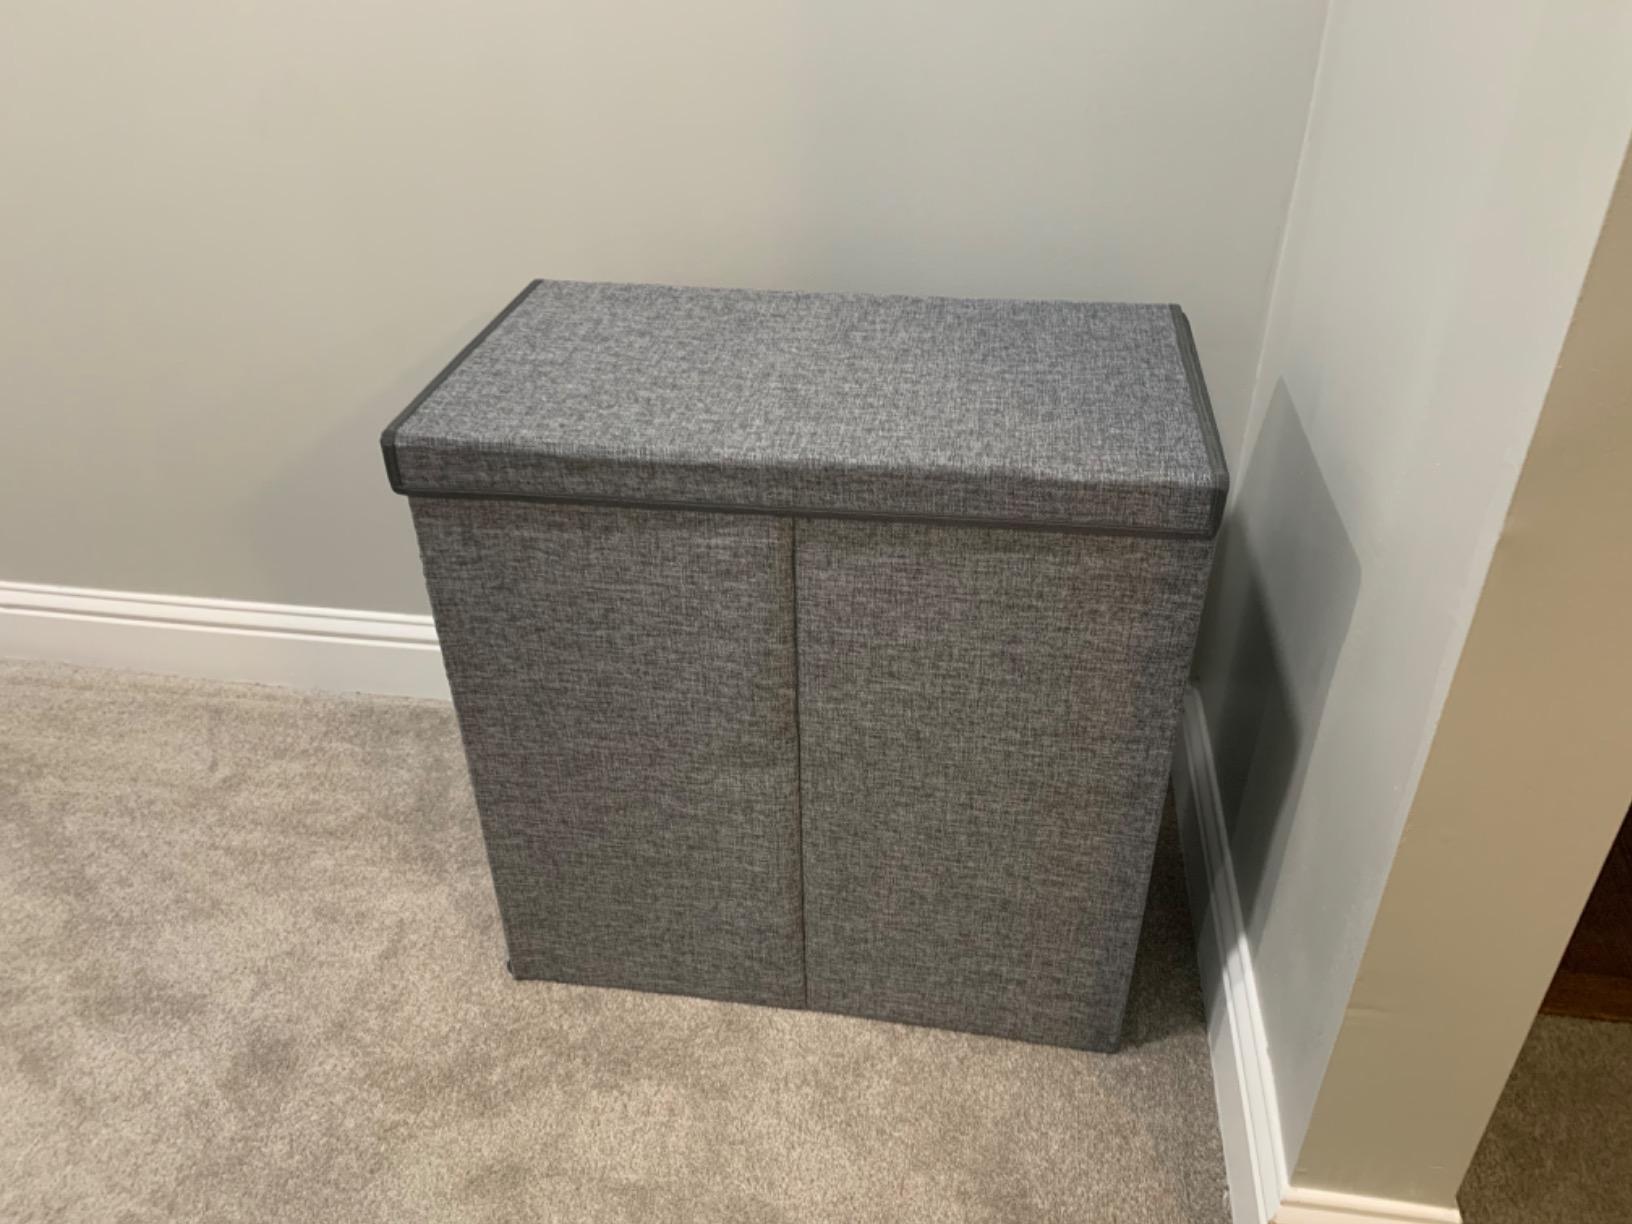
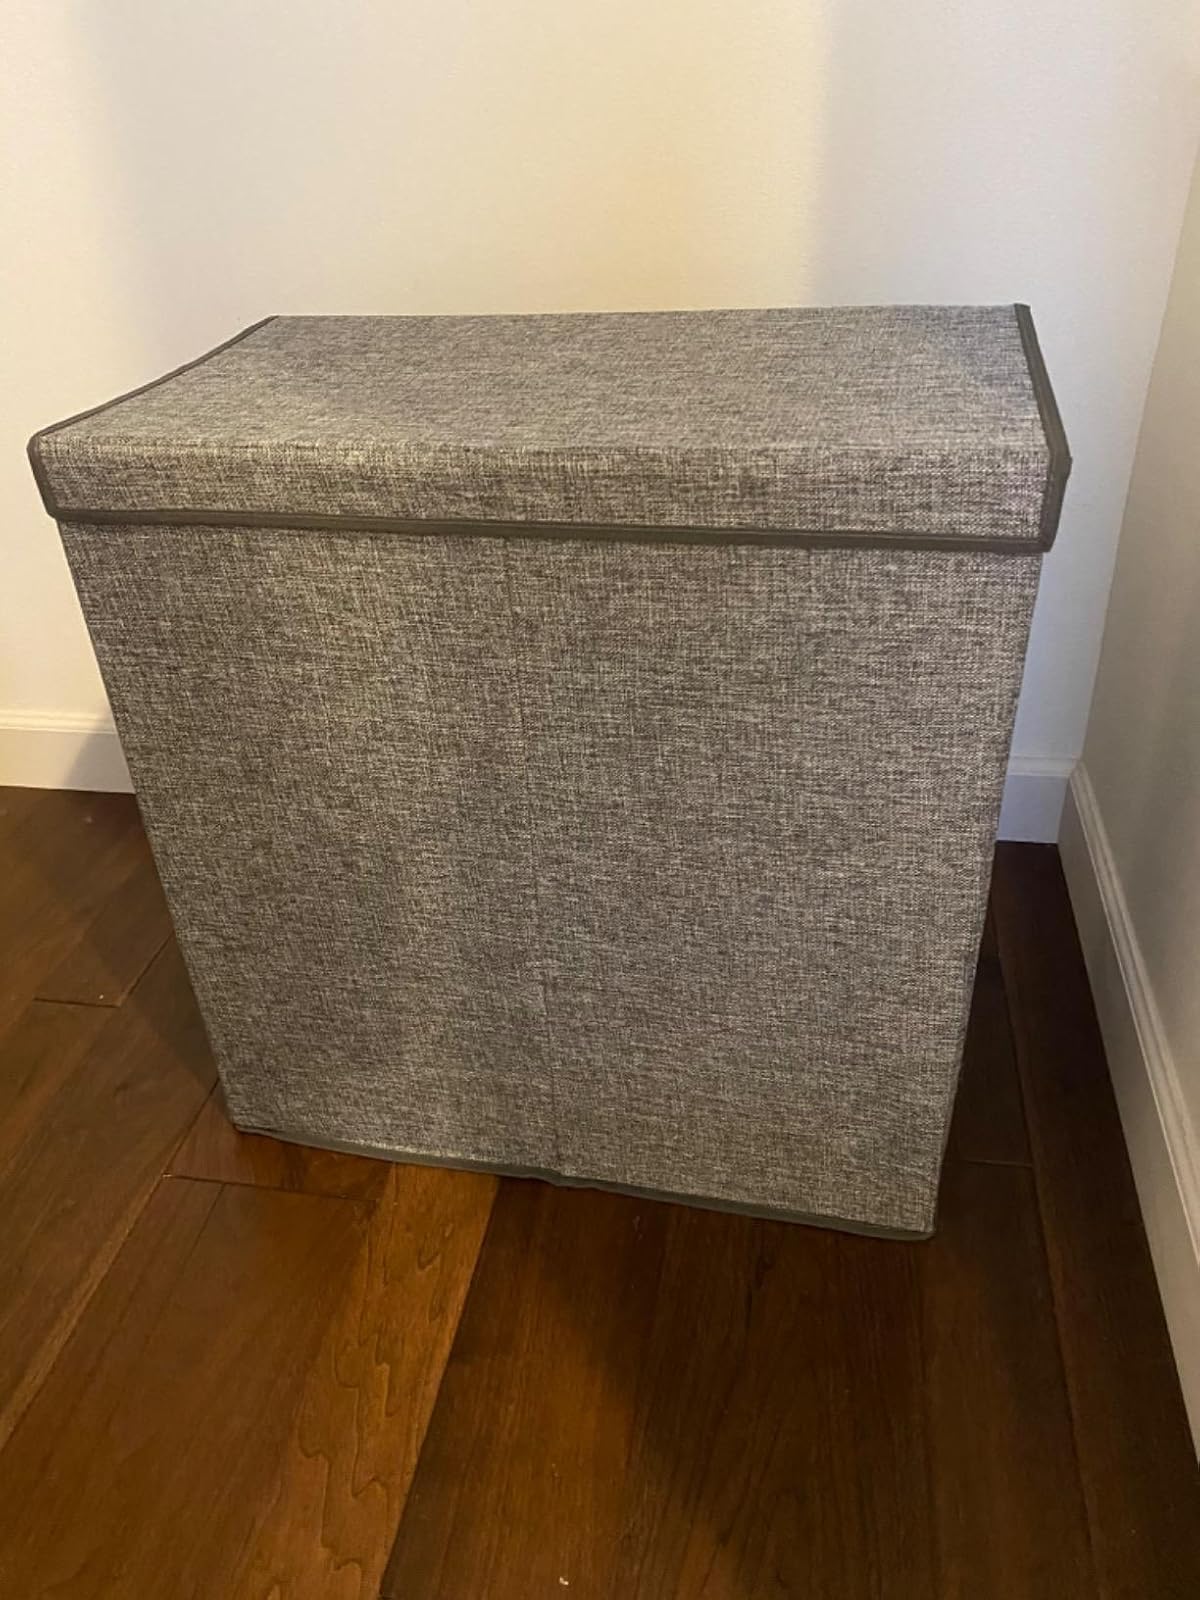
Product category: items_hamper
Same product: yes